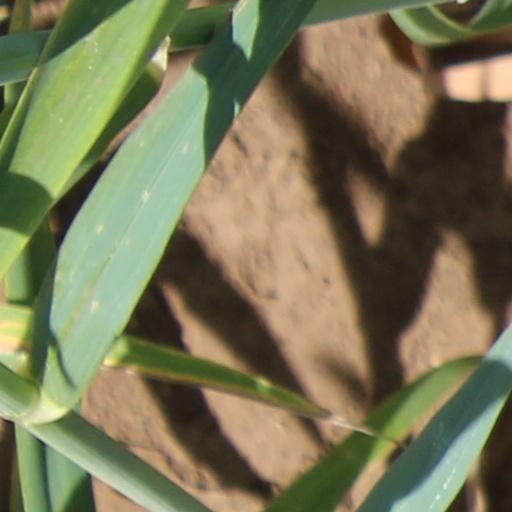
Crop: wheat